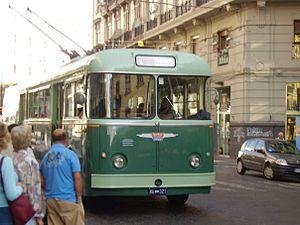
L'Alfa Romeo 1000 Aerfer est un modèle de trolleybus fabriqué en Italie par la division Véhicules Industriels Alfa Romeo V.I. du constructeur Alfa Romeo dans la première moitié des années 1960.